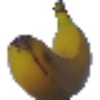
Label: Banana 1